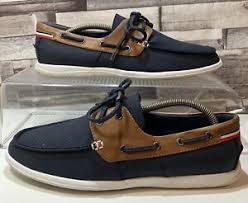
Label: Boat